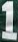
Number: 1